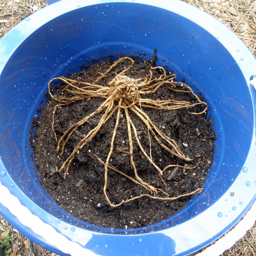
place your crowns so that their roots are spread into a sunburst .